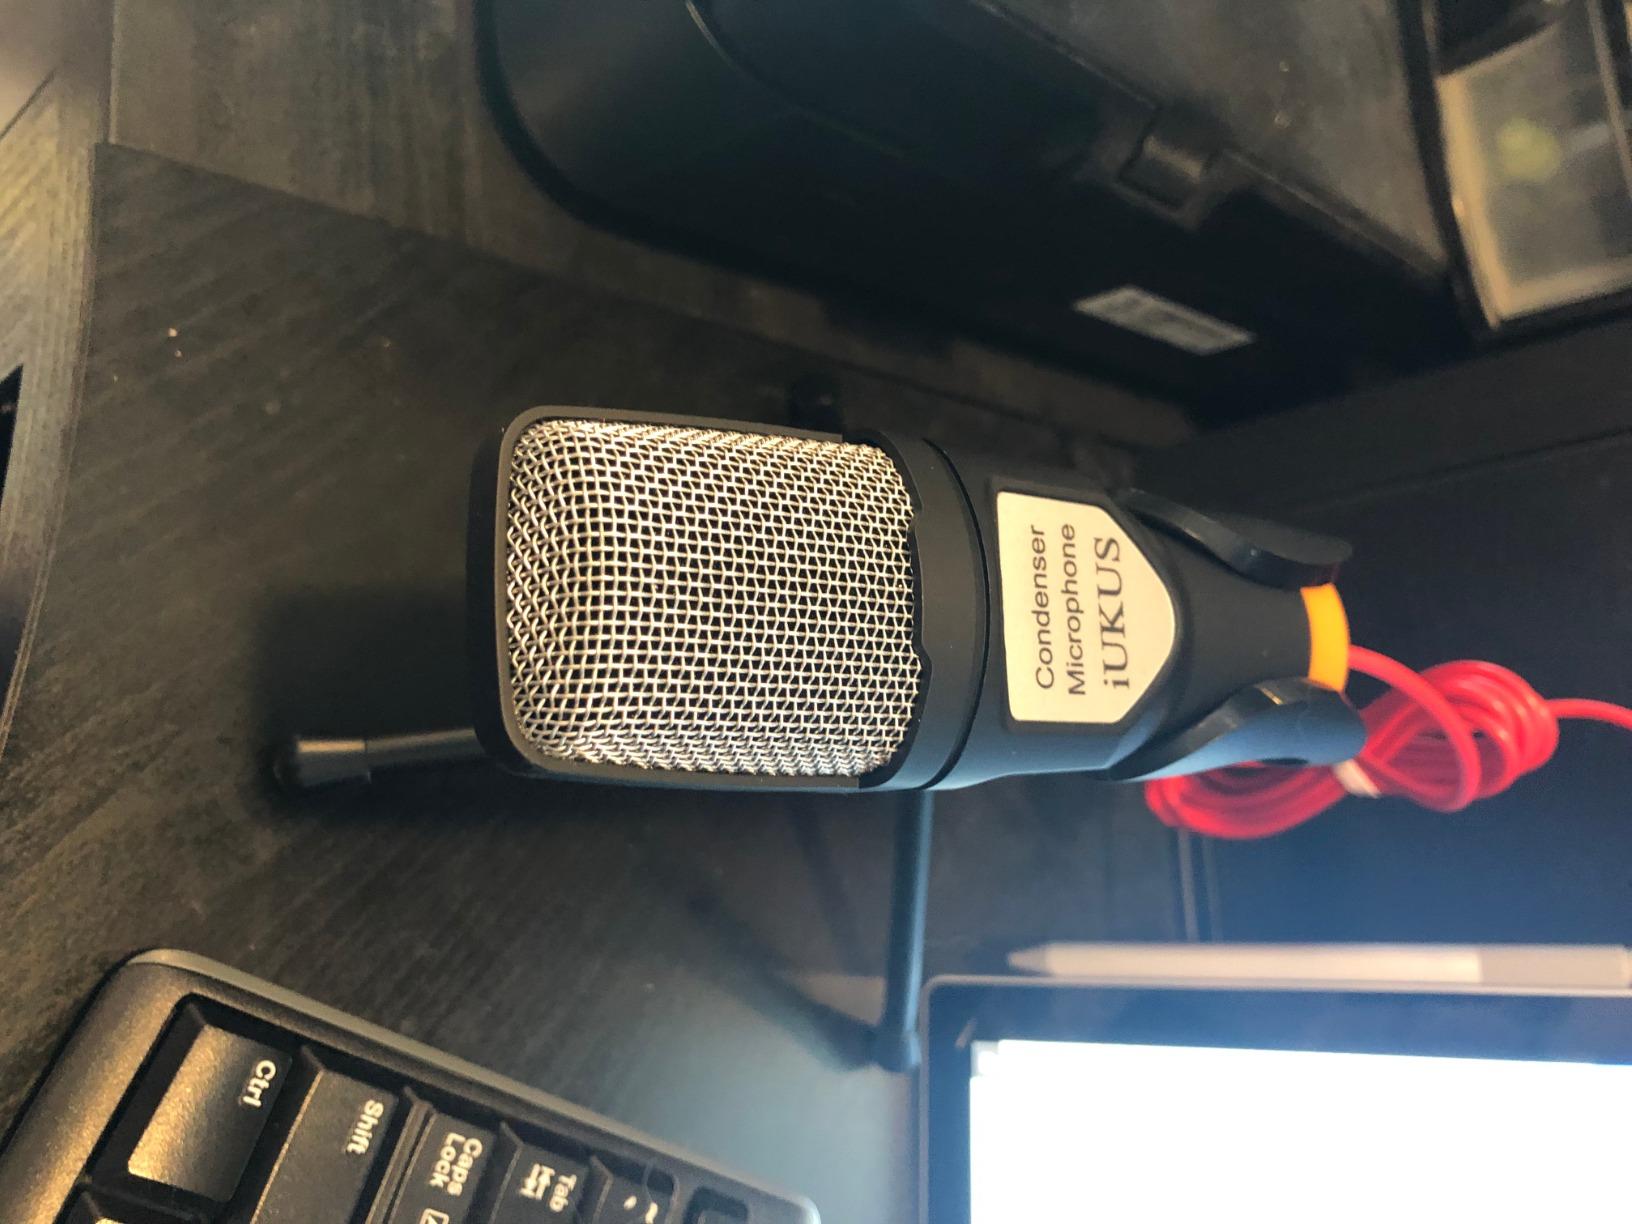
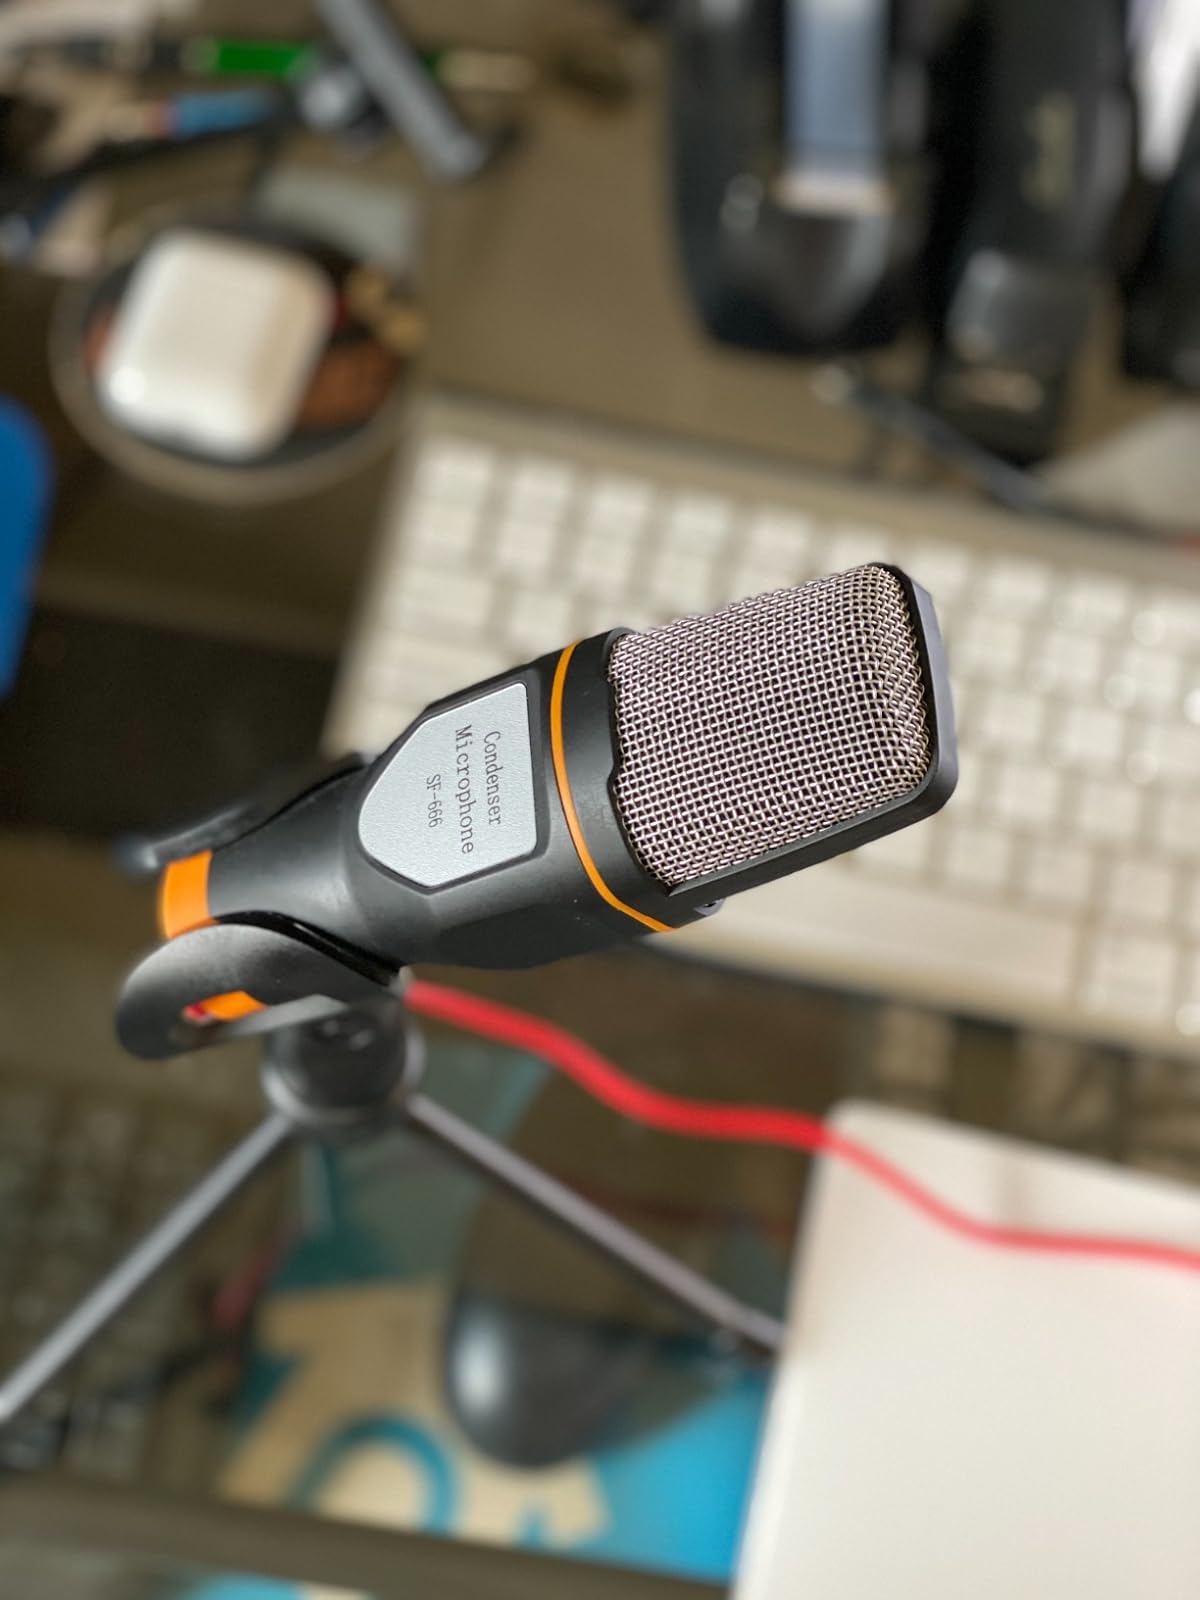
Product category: microphone
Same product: yes